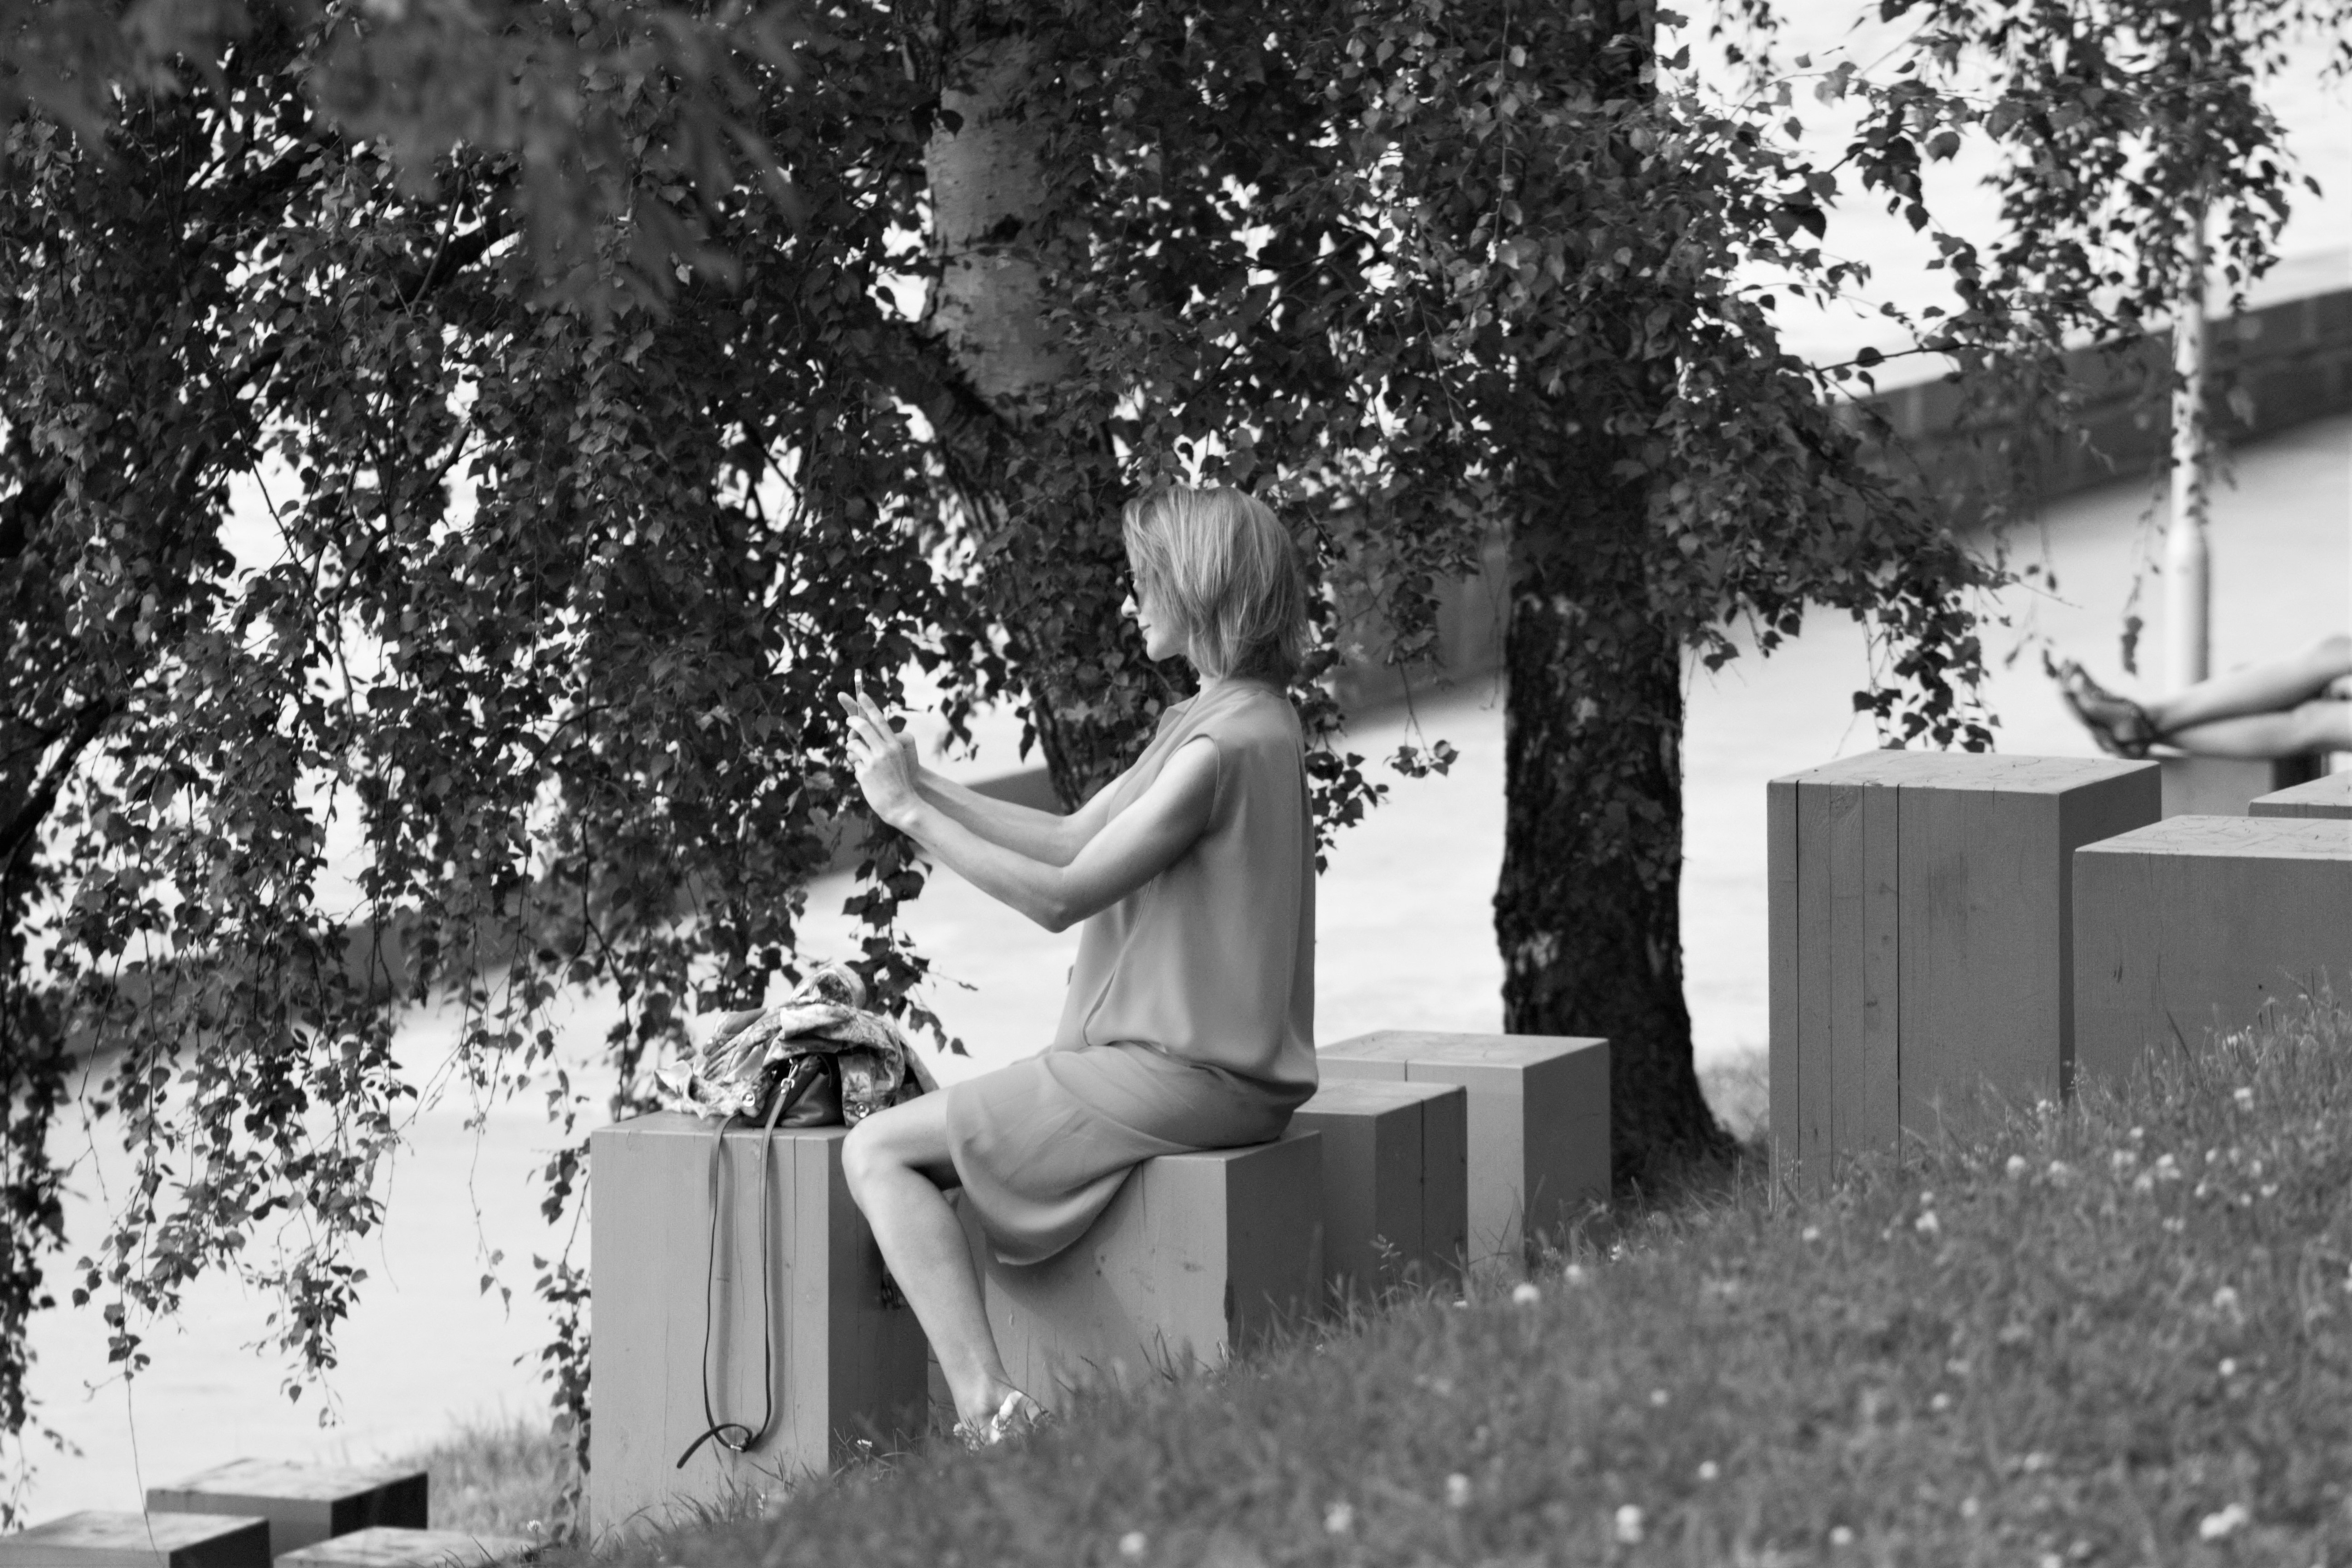
black and white, girl, white, photography, spring, monochrome, ceremony, photograph, self, beauty, natural beauty, black and white photo, monochrome photography, portrait photography